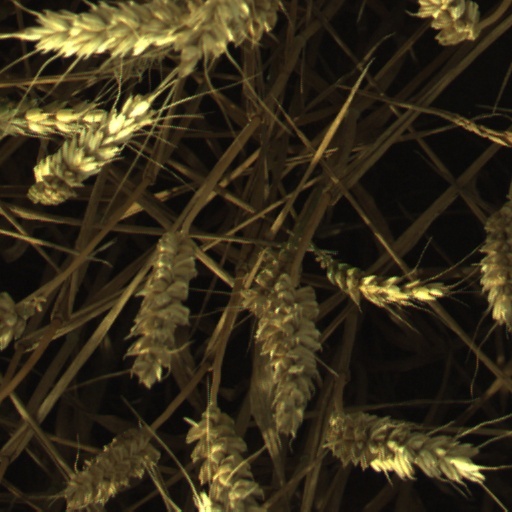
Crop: wheat